The Aztec Mummy

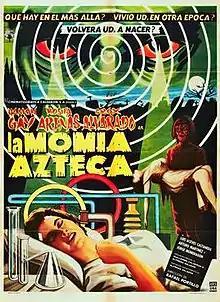
Mexican theatrical release poster

The Aztec Mummy is a 1957 Mexican adventure horror film produced by Guillermo Calderon from his own story idea, scripted by Alfredo Salazar, and directed by Rafael Portillo. The plot centers on a group of scientists who uncover a secret Aztec tomb through past-life regression, only to awaken an ancient warrior who has been cursed to guard the tomb and its hidden treasures. It is the first of a trilogy featuring the titular character, all filmed back-to-back in order to increase potential profit.